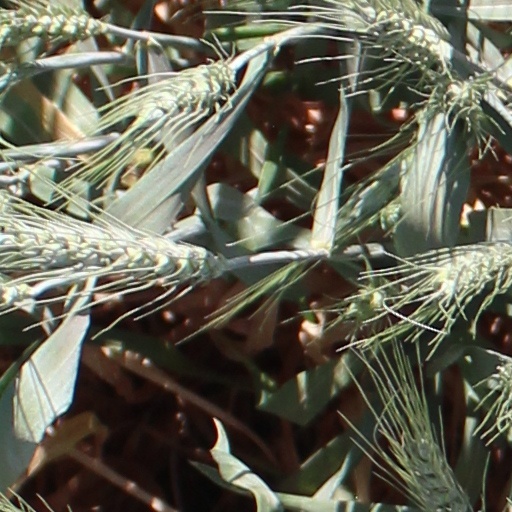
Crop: wheat